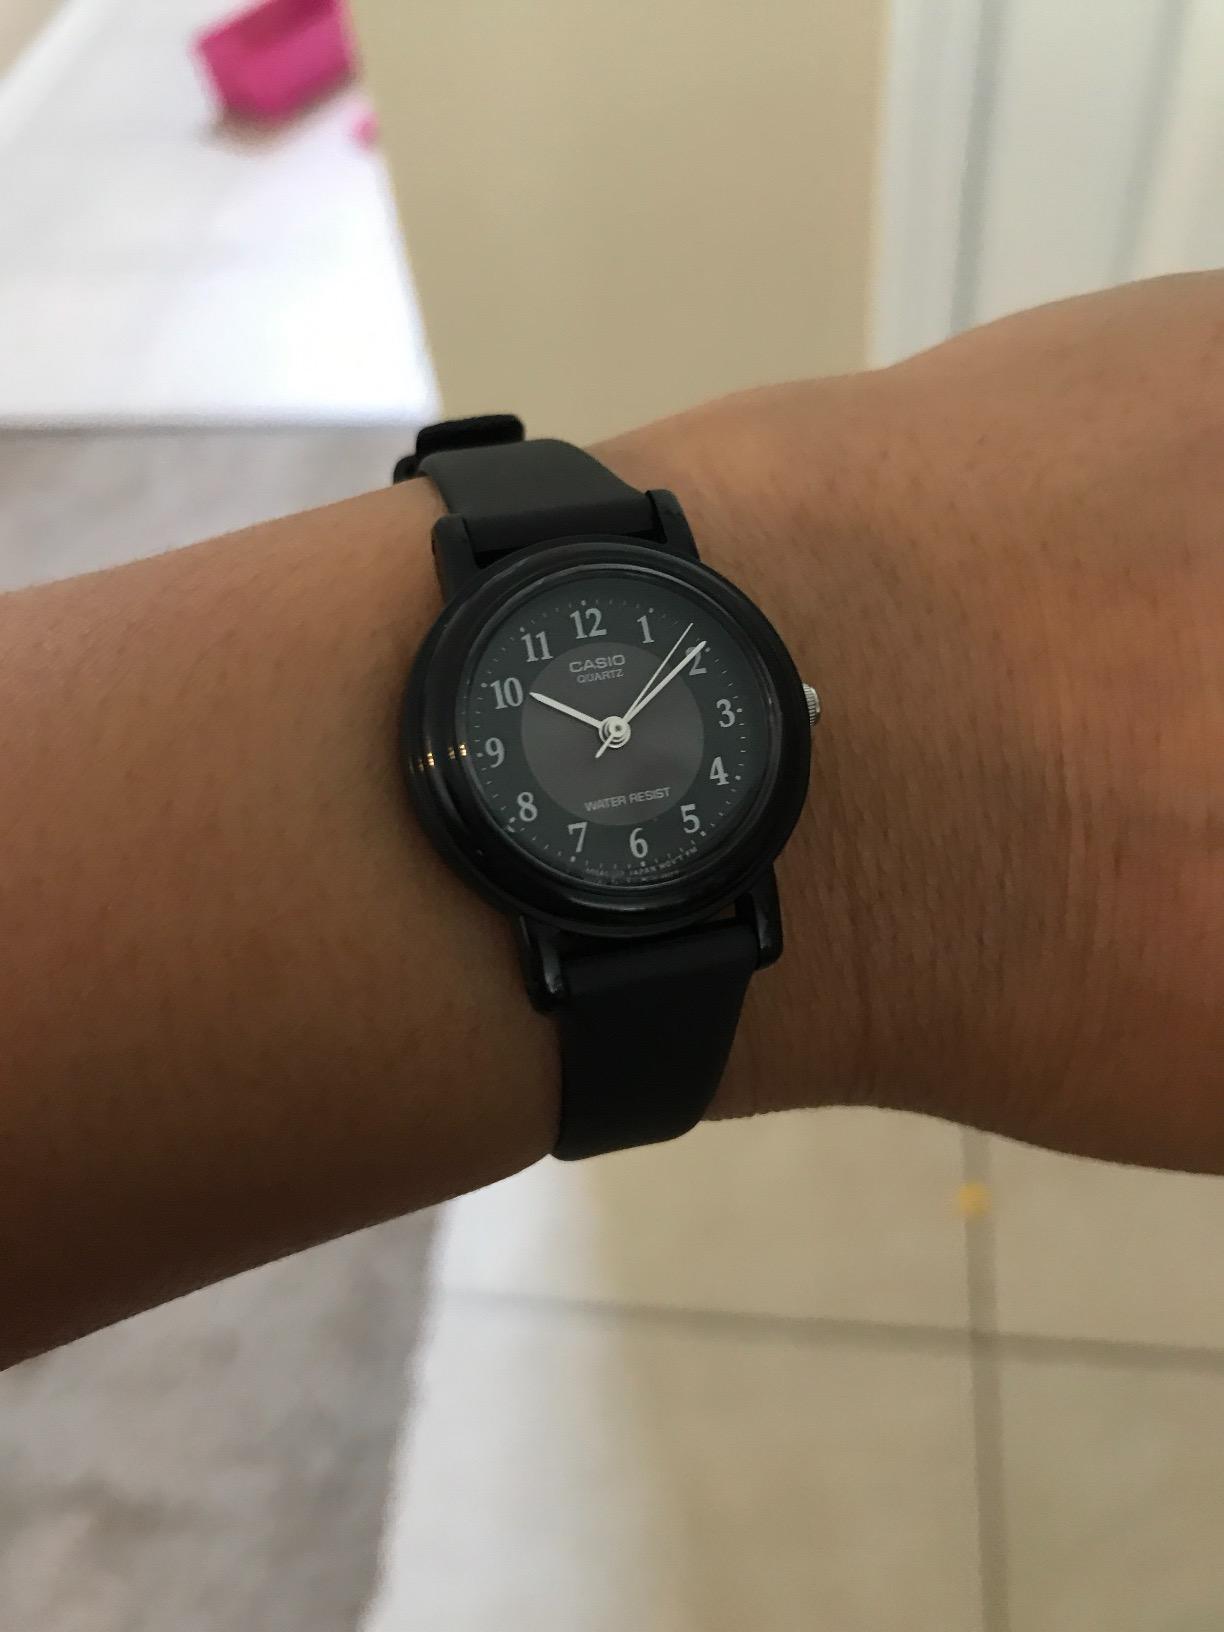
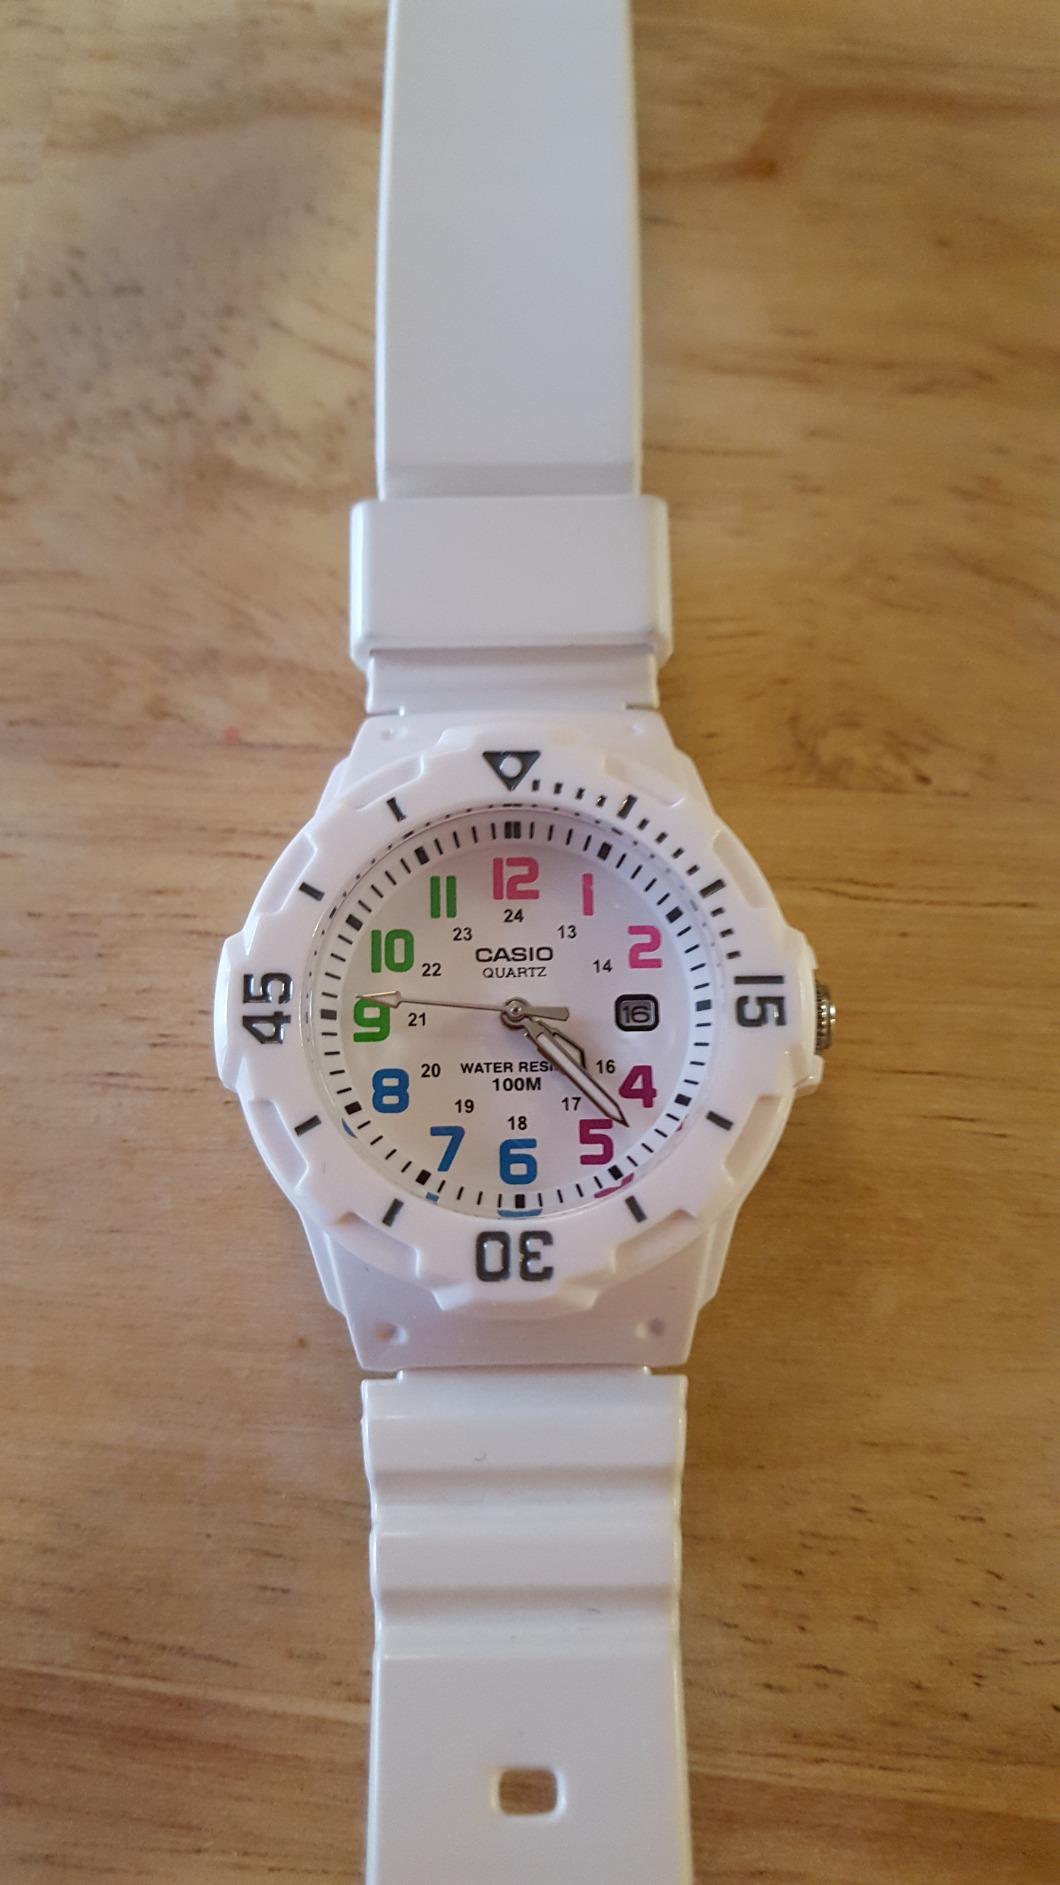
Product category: accessories_watch
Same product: no